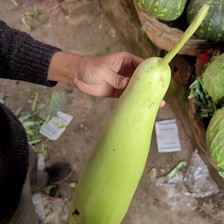
Label: others